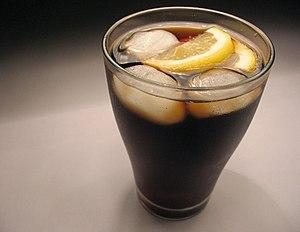
Un cola est une boisson gazeuse préparée à partir d'extraits naturels de fruits ou de plantes et contenant, en plus du gaz carbonique, du sucre ou des succédanés de sucre, de la caféine et des colorants.